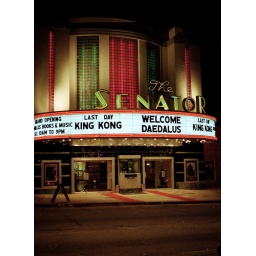
of the few remaining single screen theatre houses in Baltimore